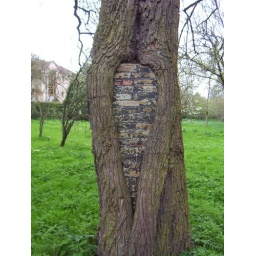
The kitchen is in the cat